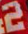
Number: 2